Bulli FC

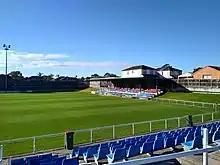
Balls Paddock

Bulli FC, commonly known as Bulli Football Club are a semi-professional association football team based in Bulli, New South Wales. They compete in the Illawarra Premier League, and are considered one of the most successful teams in the competition having finished Premiers 4 times, the most recently in 2014. The team plays out of Balls Paddock, a small ground located at Woonona, just south of Bulli which was opened in 1988. Bulli FC has had several well known, high-profile players both play, and coach at the club including Socceroos players Adrian Alston, and Dean Heffernan. In addition to their Illawarra Premier League team, Bulli FC also fields junior teams and women's teams in local club competitions in Wollongong.